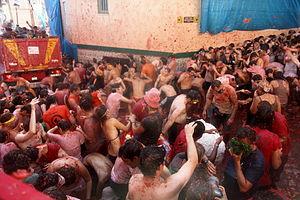
La Tomatina est une fête célébrée le dernier mercredi du mois d'août de chaque année, à Buñol, en Espagne.